Joy M. Scott-Carrol

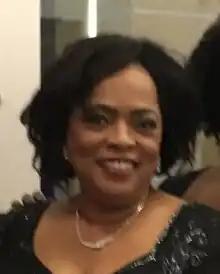
Scott-Carrol at the 48th NAACP Image Awards in Pasadena, 2017

Joy M. Scott-Carrol, is a corporate executive officer, professor and mentor at the International Gifted Education Teacher-Development Network (IGET-Network, LLC, founded in South Africa, 2006) and formerly visiting scholar and professor in the School of Education at the University of the Witwatersrand, Gauteng, South Africa.